Block and Sully

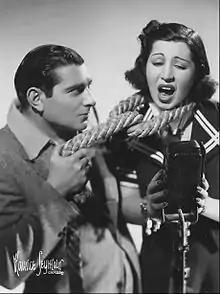
Block and Sully, "circa" 1930s-'40s

Block and Sully were an American husband and wife vaudeville team who performed during the years 1926 to 1948. They were Jesse Block (December 16, 1900 – March 22, 1983) and his wife Eva Sully (December 28, 1901 – August 7, 1990).